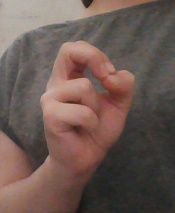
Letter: gaaf